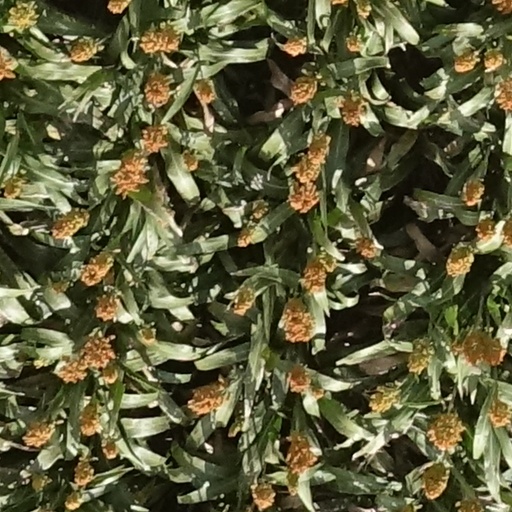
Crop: sorghum